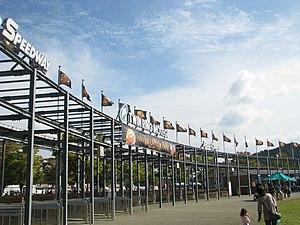
Le Twin Ring Motegi est un circuit permanent de sports mécaniques situé à côté de la ville de Motegi, au Japon.